MG 34

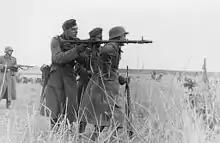
Machine gun team with MG34 at the Eastern Front

In the field, the weapon could operate in offensive or defensive applications. The offensive model, with a mobile soldier, used either a 50-round "Gurttrommel" or a 75-round "Patronentrommel 34". In a stationary defensive role, the gun was mounted on a bipod or tripod and fed by a non-disintegrating metal ammunition belt. Belts were carried in boxes of five. Each belt contained 50 rounds. Belt lengths could be linked for sustained fire. During sustained fire, barrels would have to be changed at intervals due to the heat generated by the rapid rate of fire. If the barrels were not changed properly, the weapon would misfire. Changing barrels was a rapid process for the trained operator and involved disengaging a latch and swinging the receiver to the right for the insertion of a new barrel into the barrel shroud. Accordingly, stationary defensive positions required more than one operator. The weapon was cocked by a non-reciprocating charging handle located at the bottom right of the receiver.